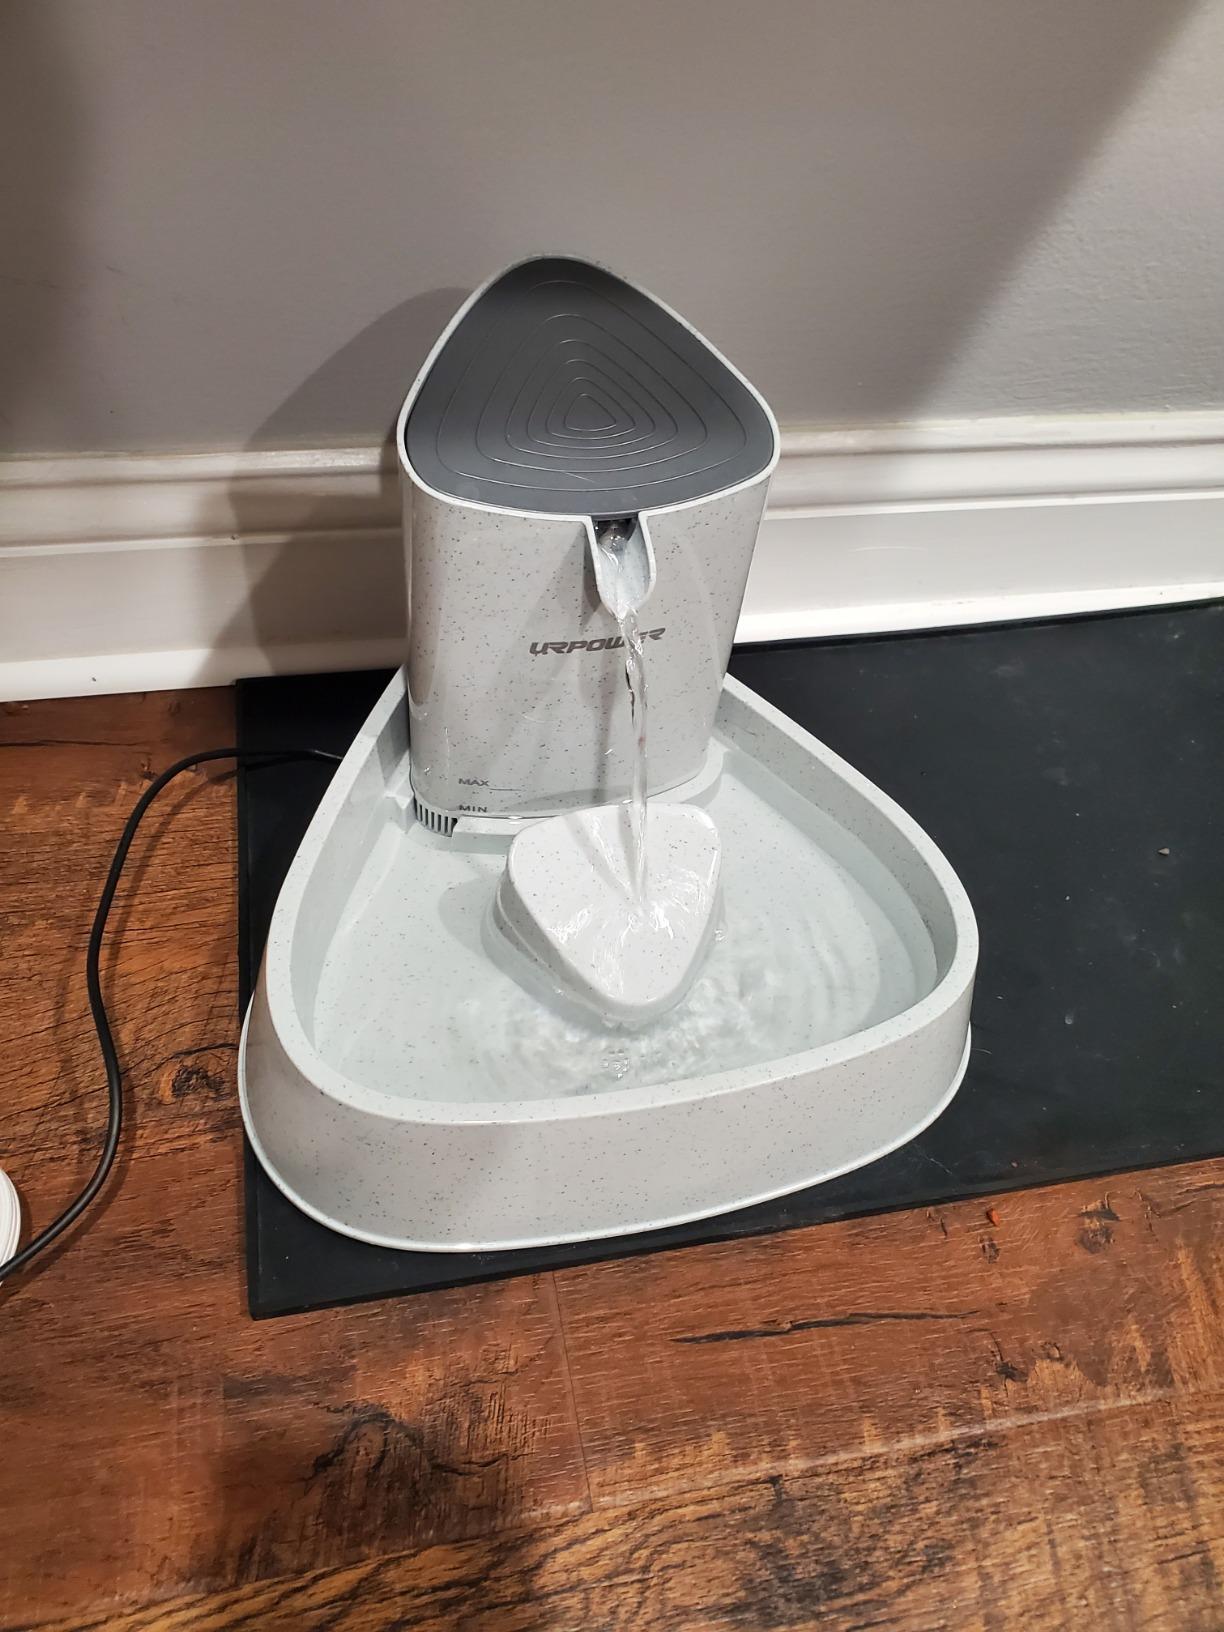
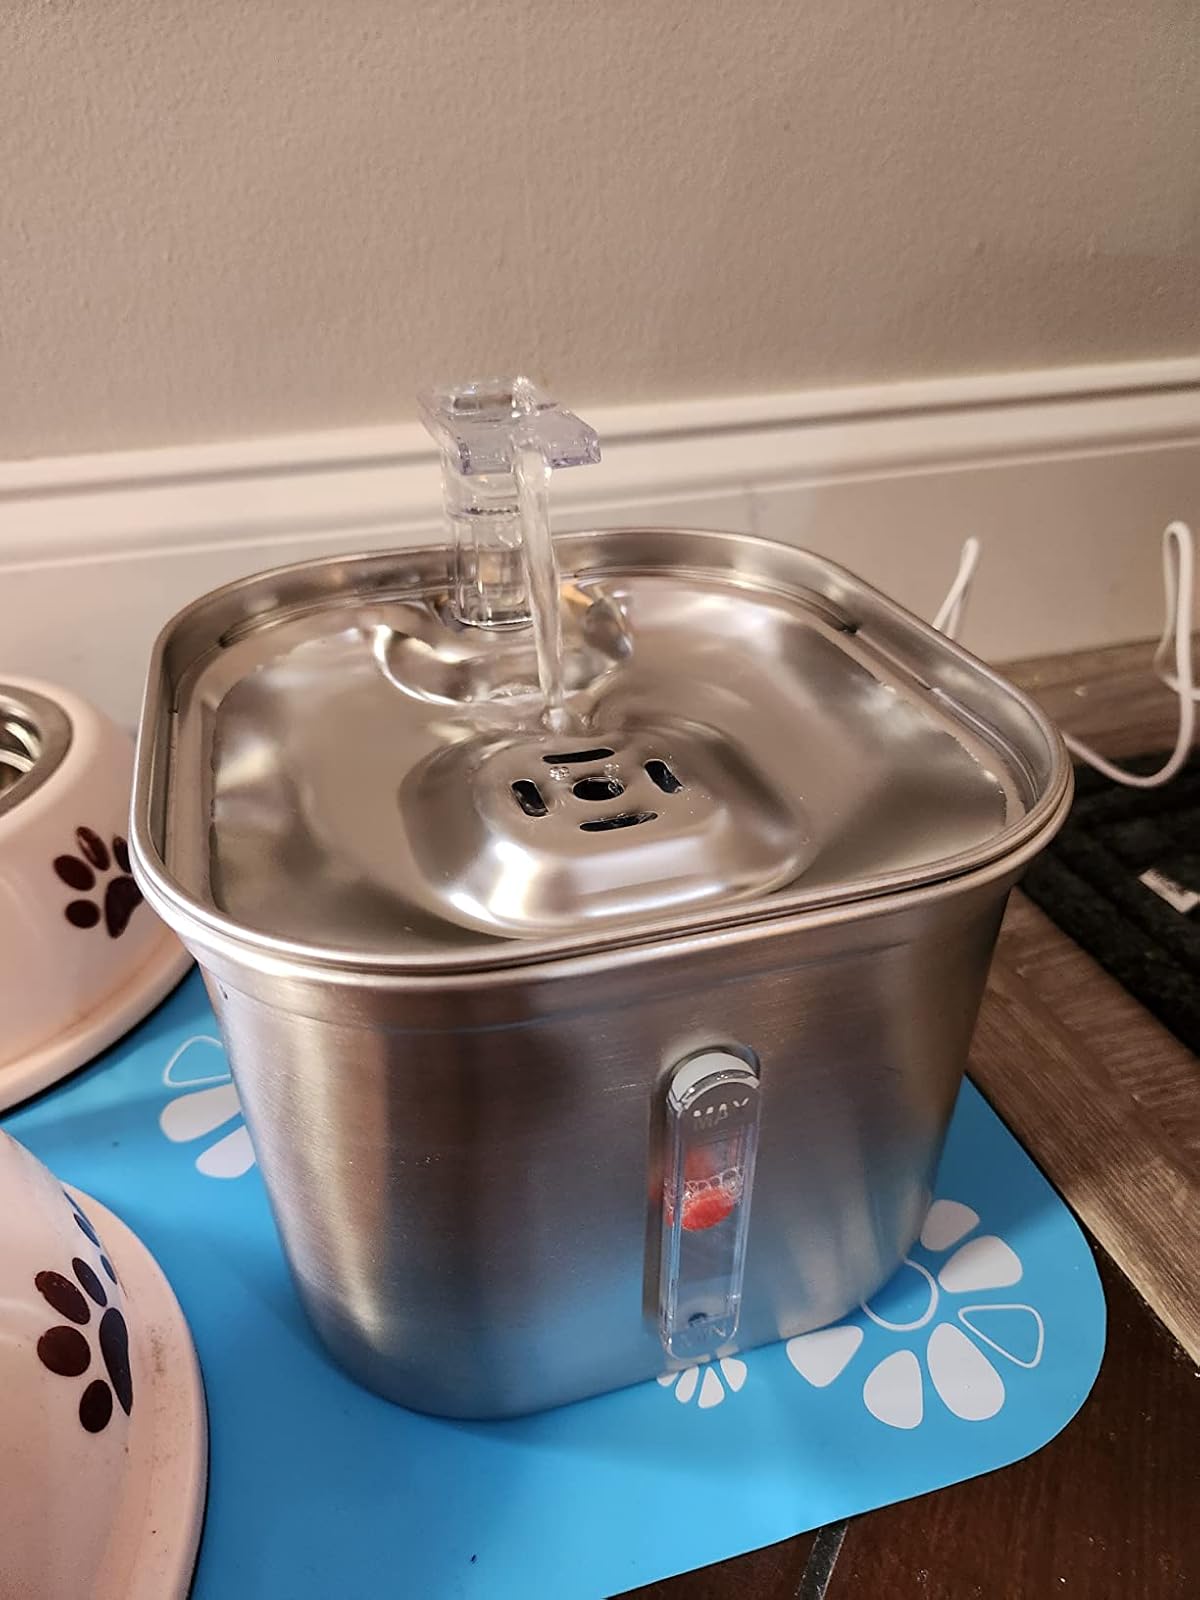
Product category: items_bowl
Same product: no